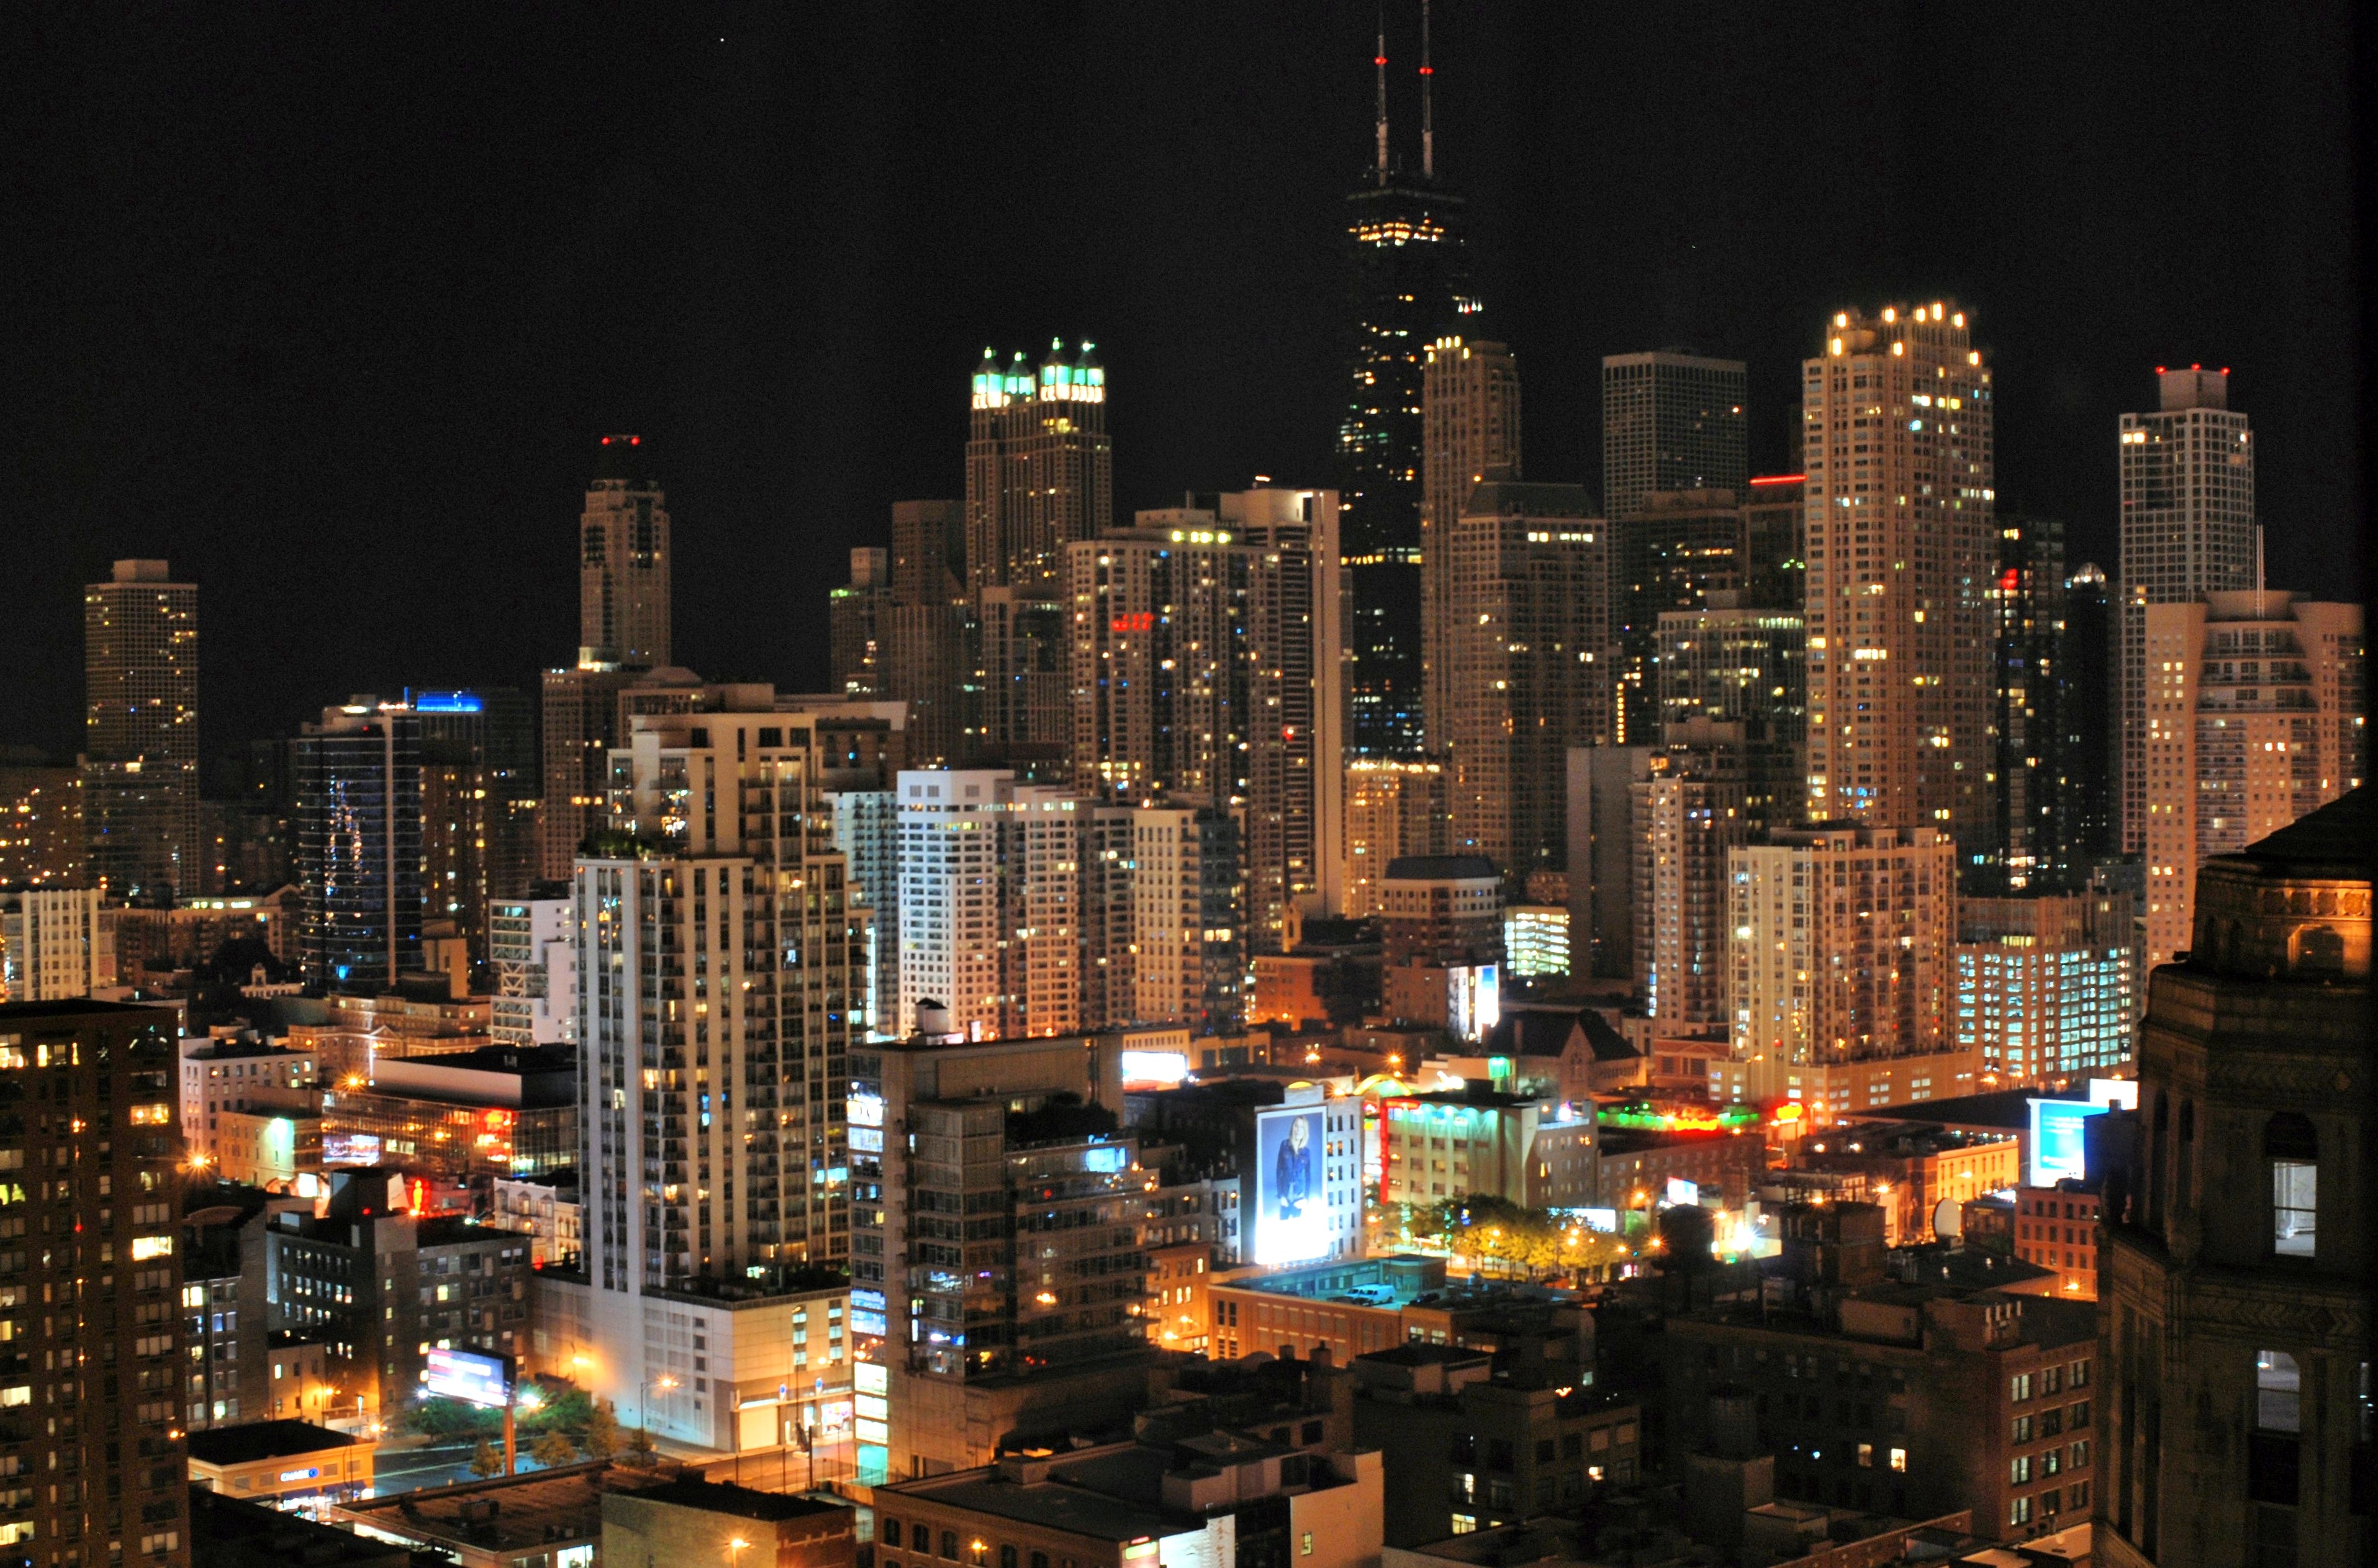
architecture, skyline, night, view, city, skyscraper, urban, cityscape, downtown, dusk, evening, high, scenic, scenery, america, metropolitan, tower block, american, buildings, scene, metropolis, neighbourhood, urban area, geographical feature, human settlement, metropolitan area